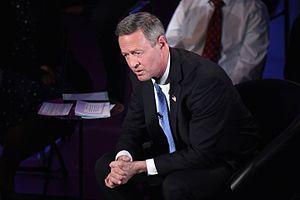
Martin Joseph O'Malley, né le 18 janvier 1963 à Washington, D.C., est un homme politique américain, membre du Parti démocrate. Maire de Baltimore de 1999 à 2007, il est par la suite gouverneur du Maryland de 2007 à 2015. Il est également candidat lors des primaires présidentielles démocrates de 2016.